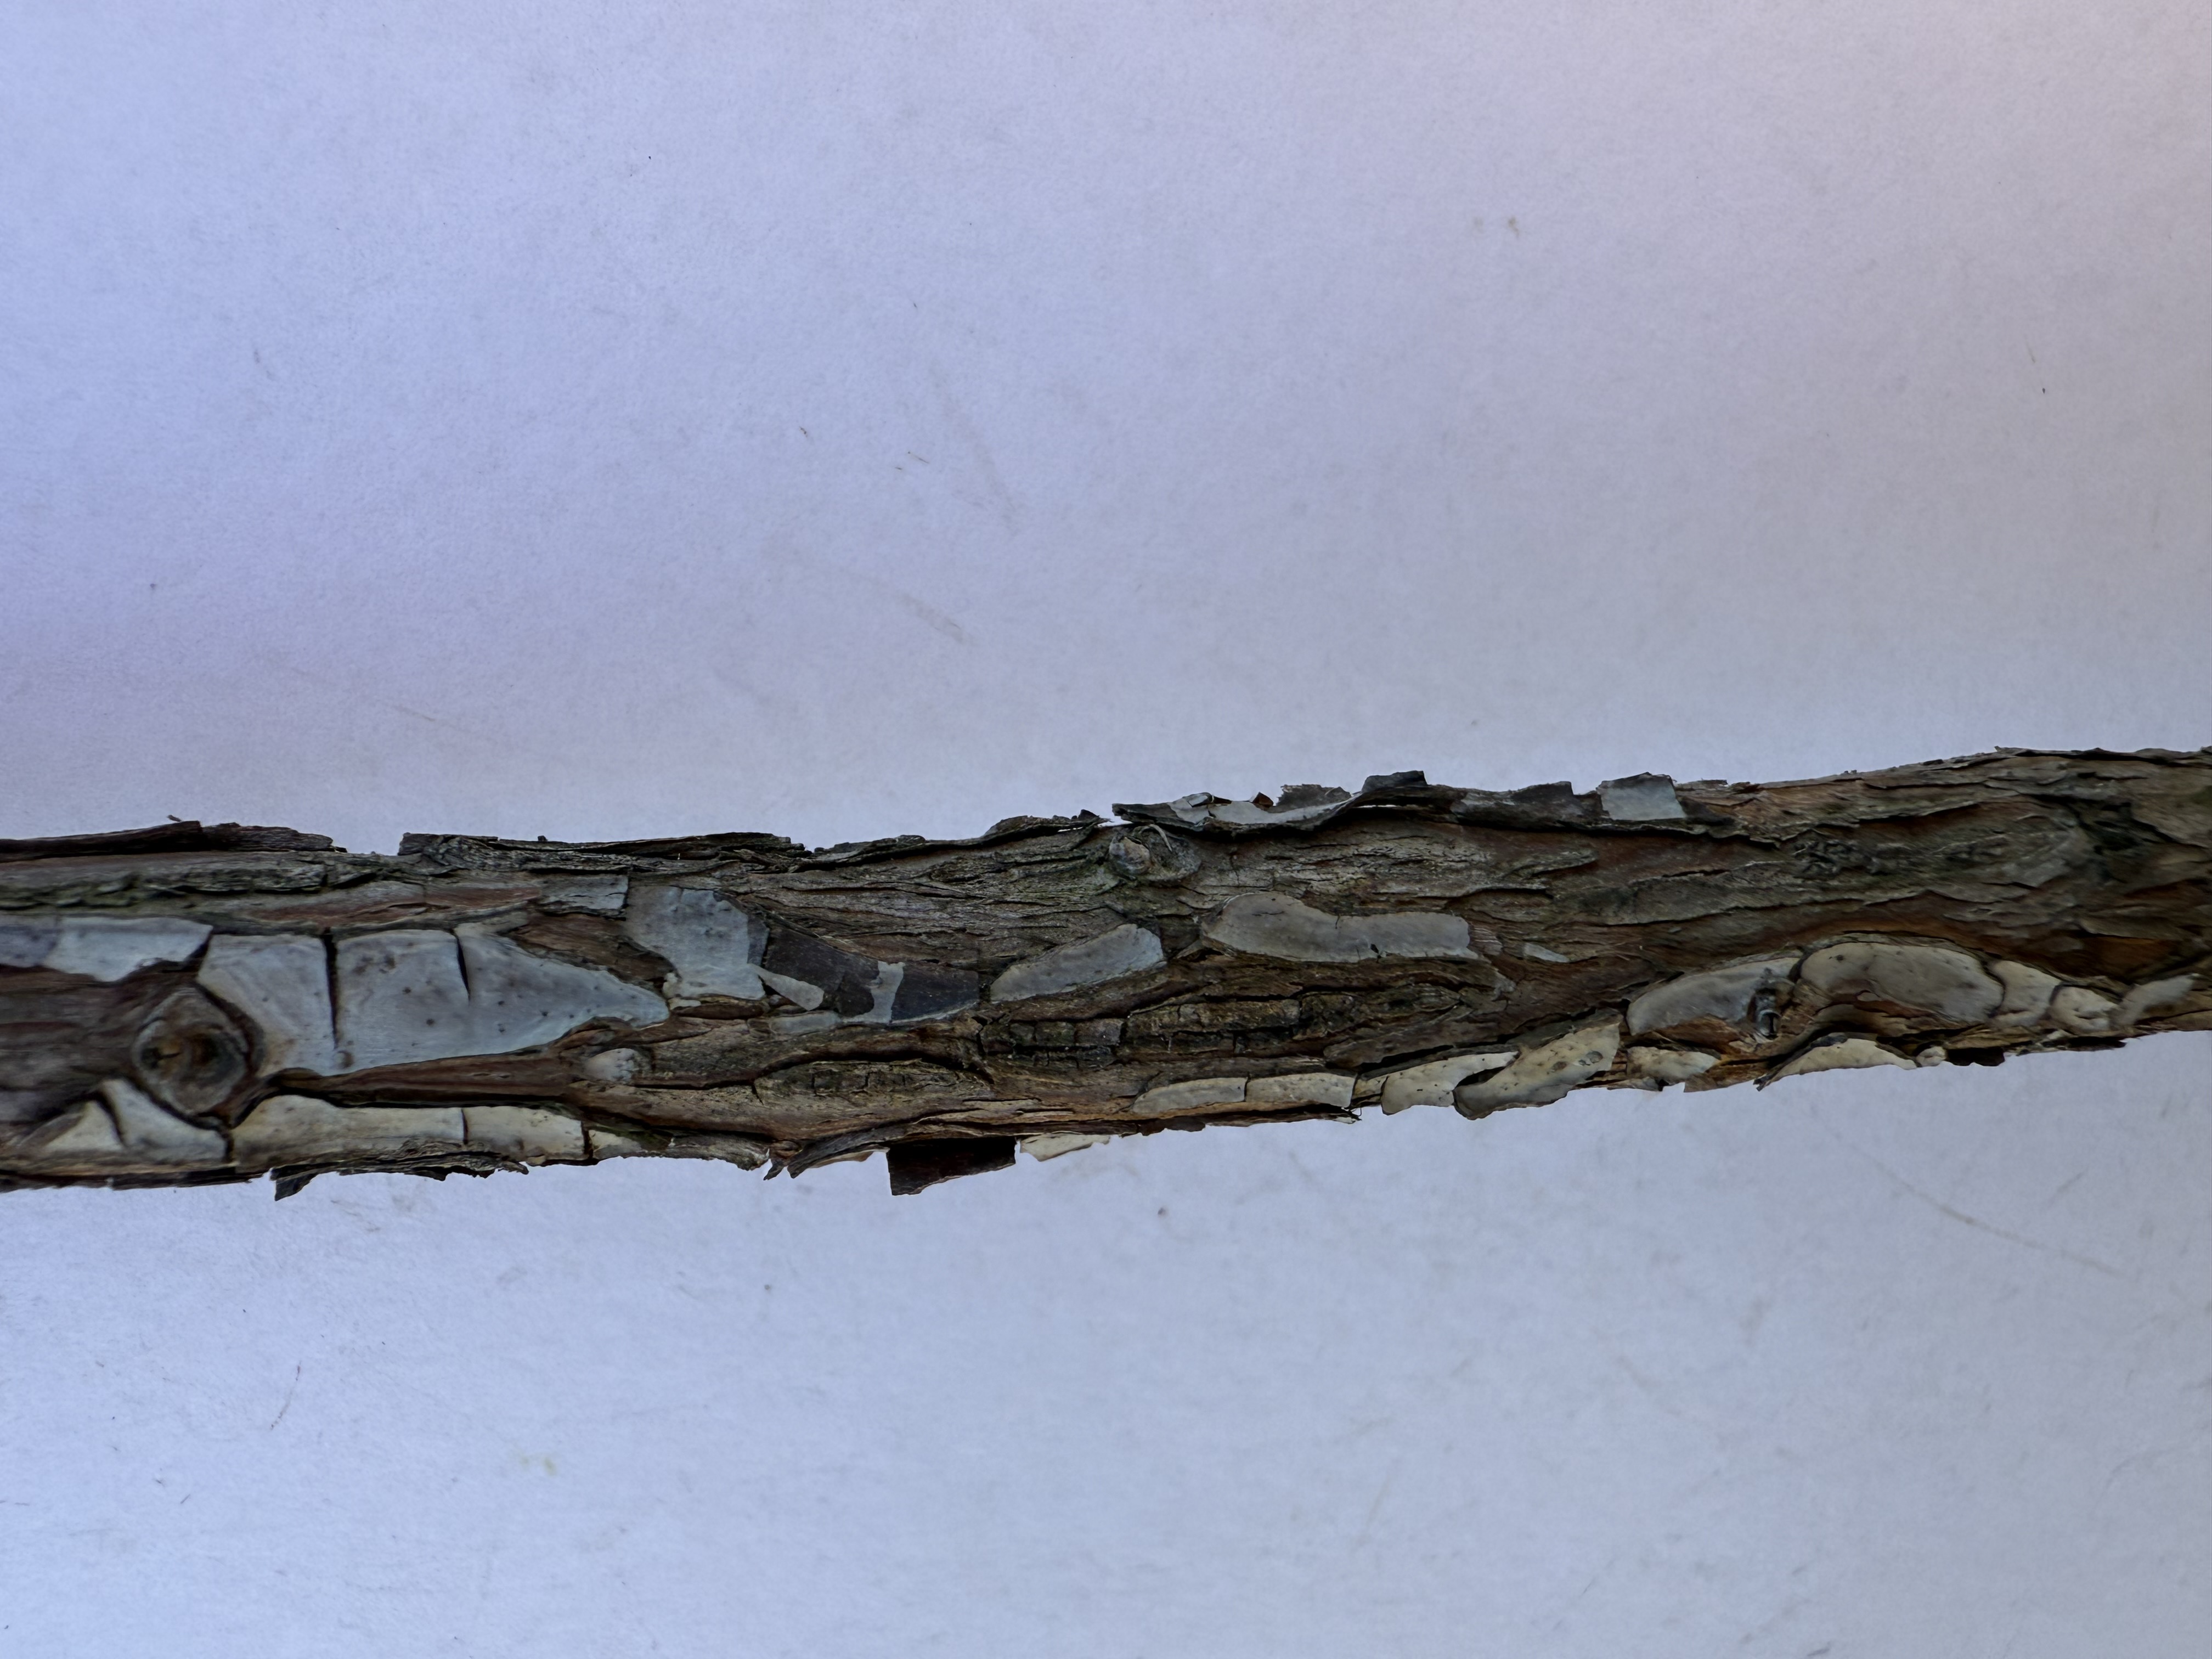
Variety: Wild Strawberry